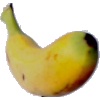
Label: Banana Lady Finger 1